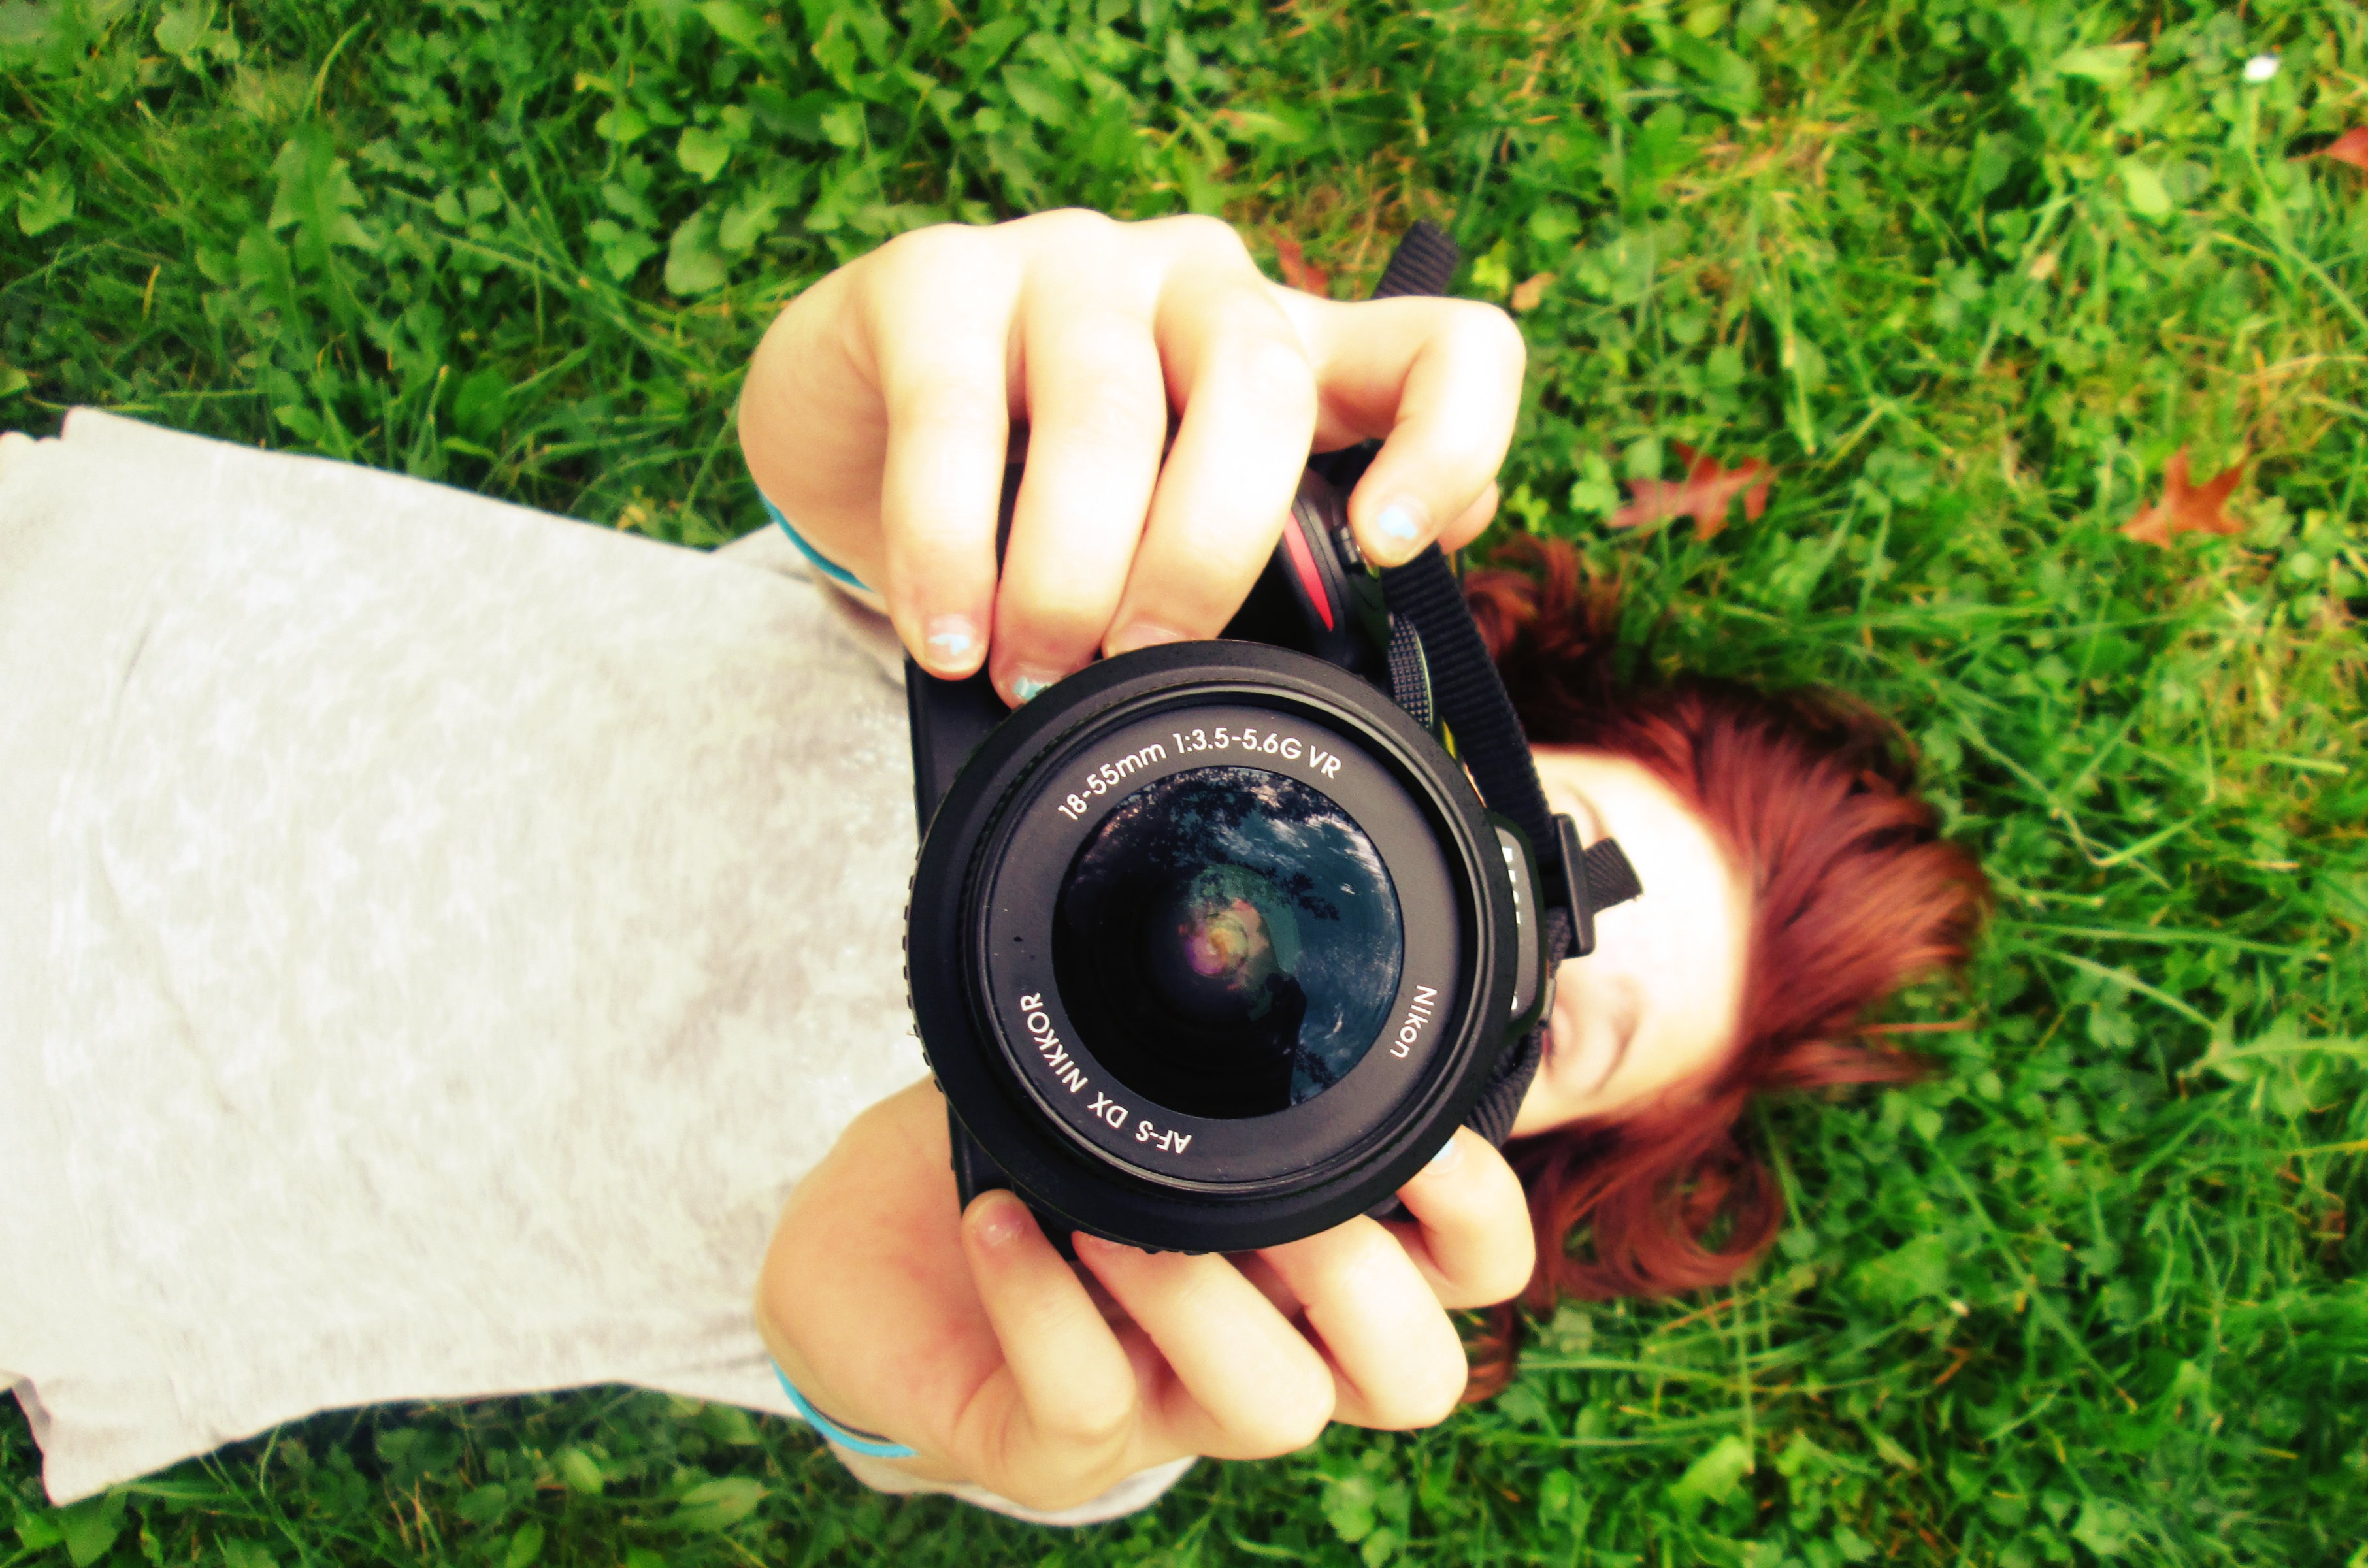
hand, grass, girl, camera, photography, flower, green, eye